Colorado Springs, Colorado

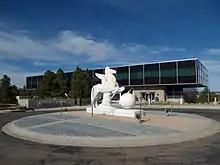
Doolittle Hall on the campus of the United States Air Force Academy

Colorado Springs, dubbed Olympic City USA, is home to the United States Olympic & Paralympic Training Center and the headquarters of the United States Olympic & Paralympic Committee and the United States Anti-Doping Agency.